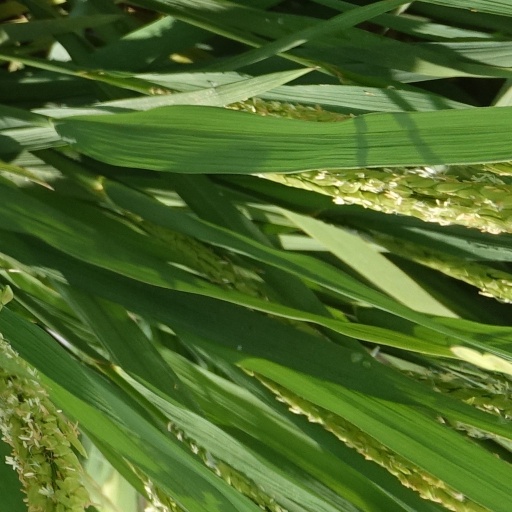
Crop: rice